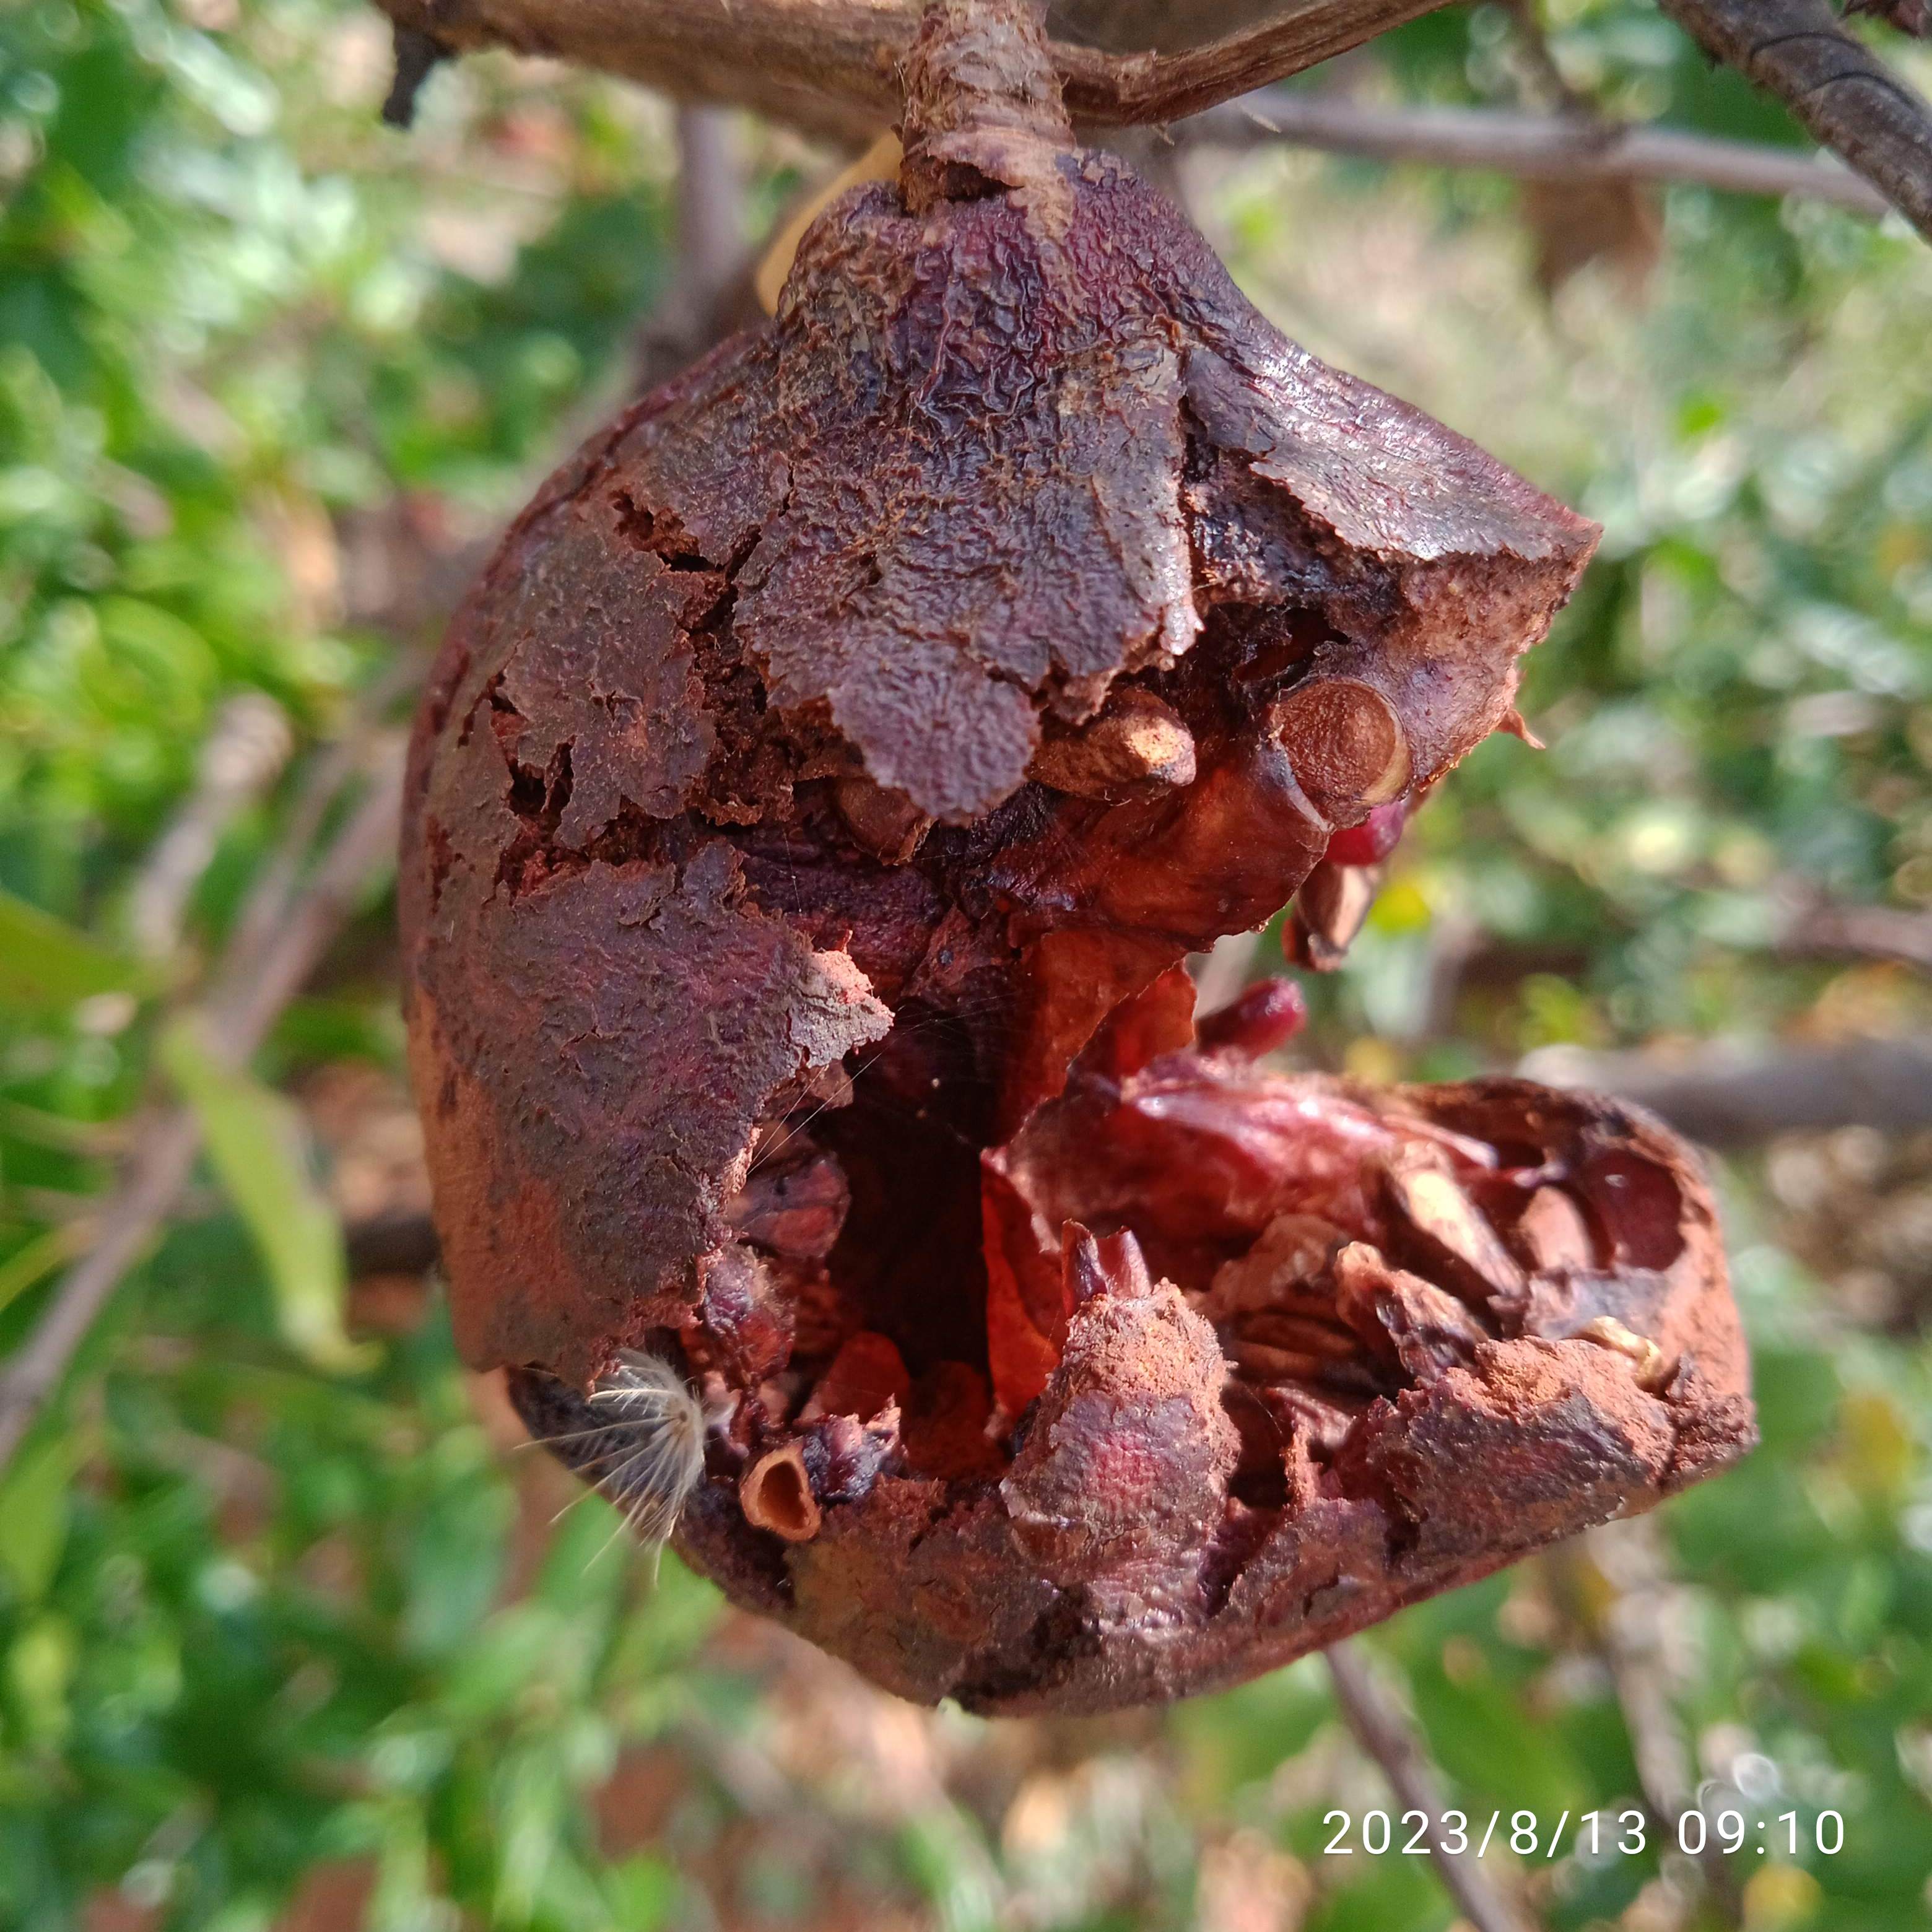
Label: Bacterial_Blight